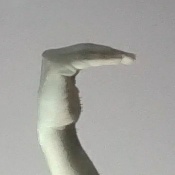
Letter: haa